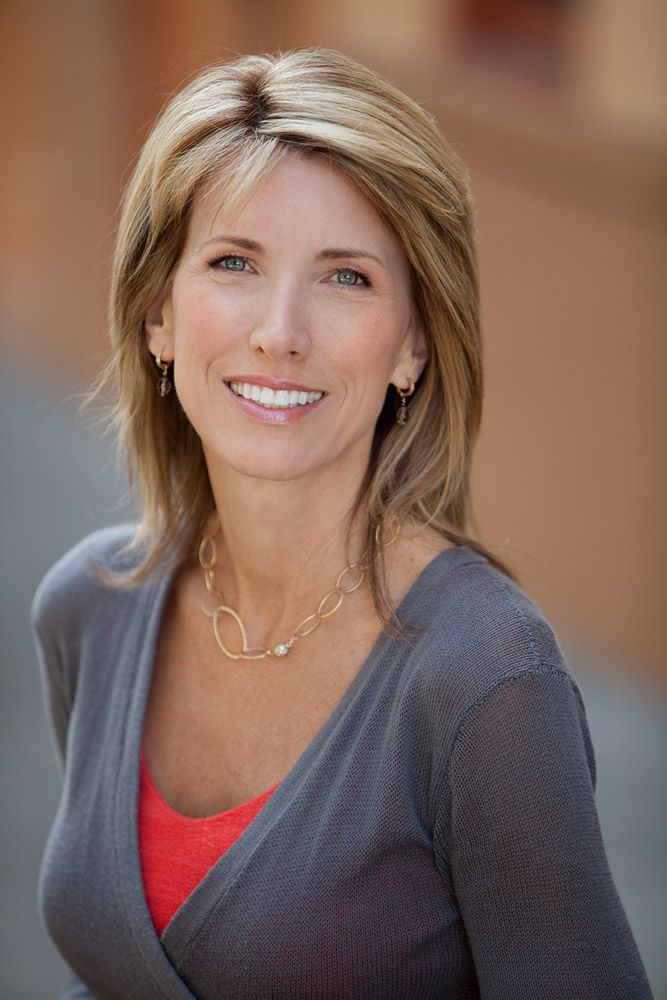
Gender: women